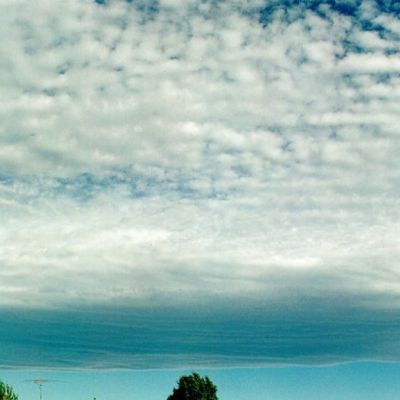
Cloud type: Altocumulus (Ac)